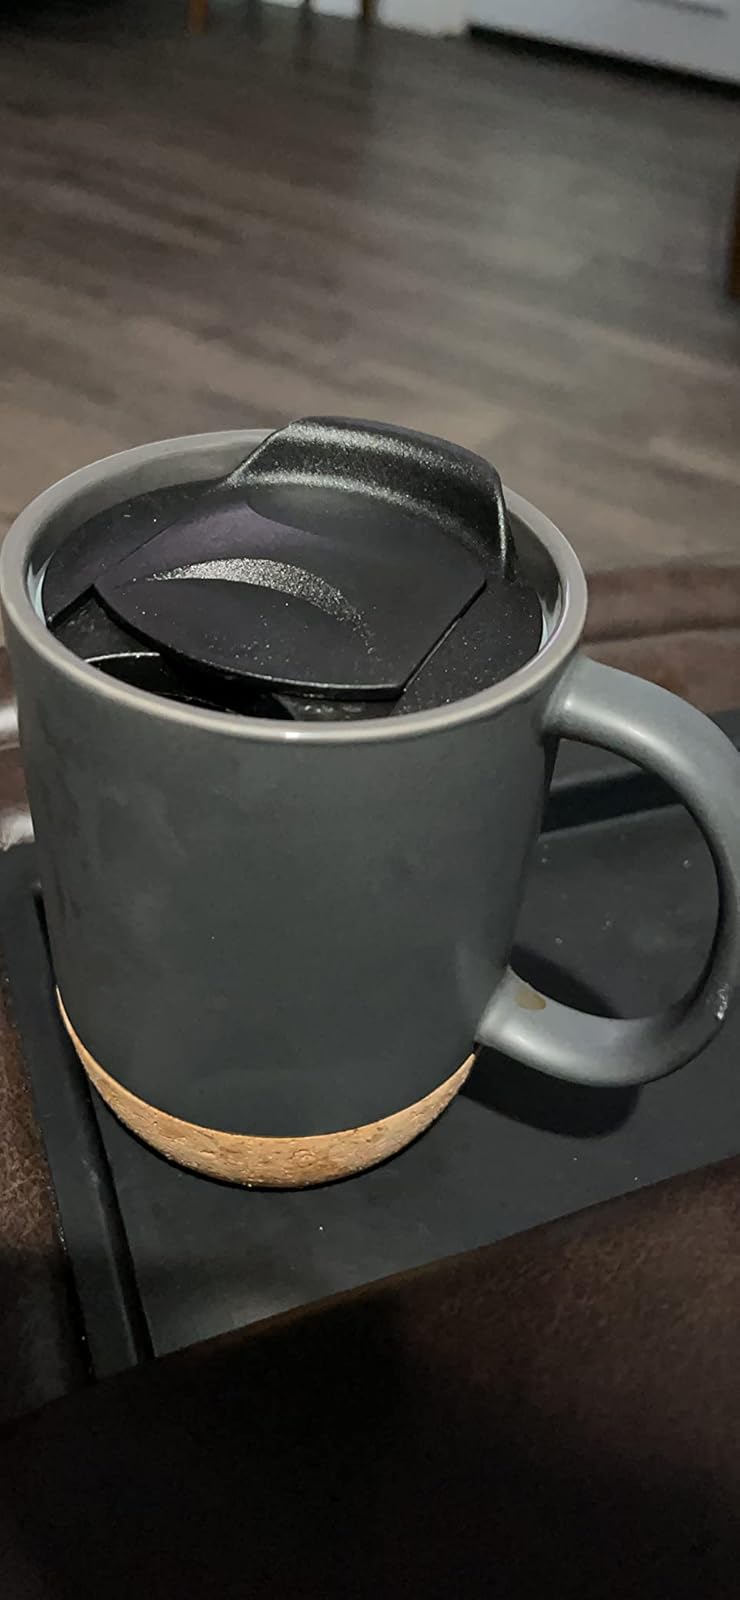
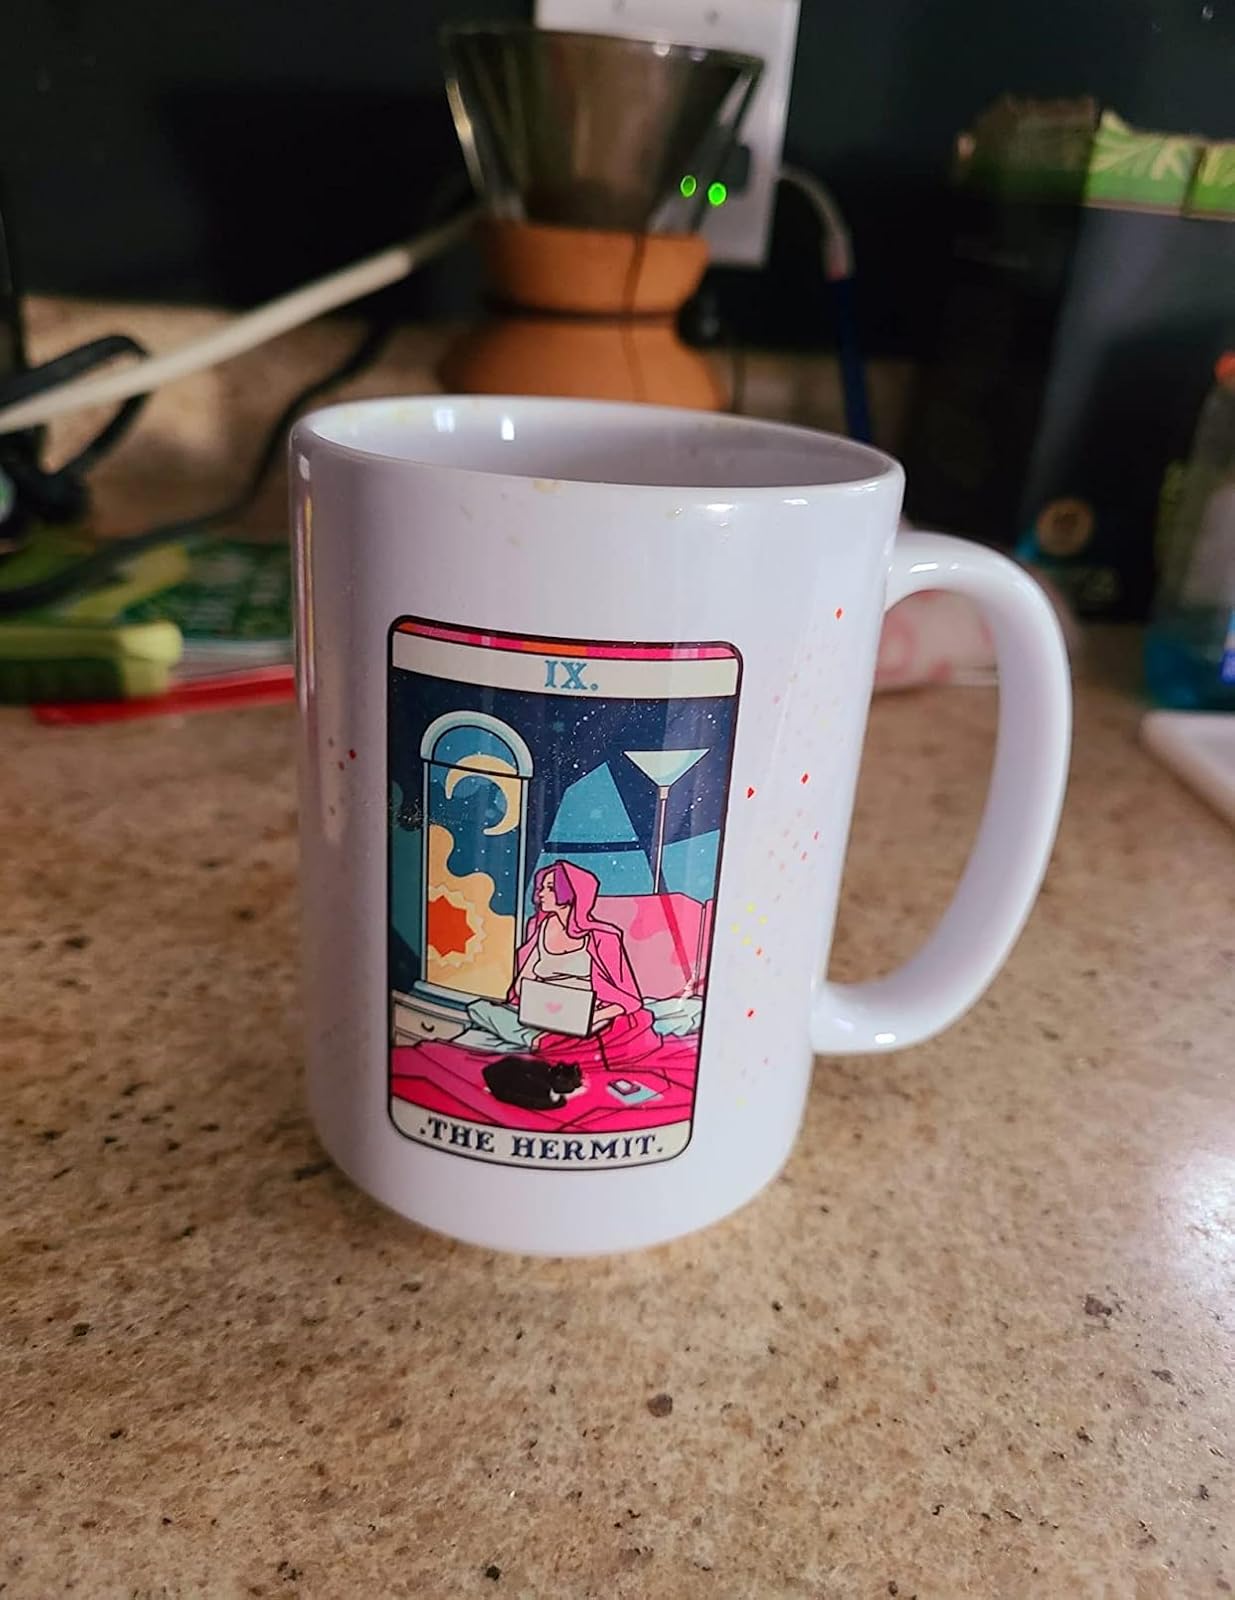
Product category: items_mug
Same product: no